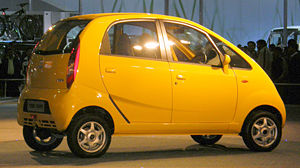
Tata Nano
Minibilen Tata Nano på biludstillingen New Delhi Auto Expo i januar 2008
Tata Nano er en supermini bil produceret af det indiske bilfabrikant Tata Motors og designet af det italienske I.DE.A Institute. Modellen blev præsenteret den 10. januar 2008 under den 9. udgave af den årlige biludstilling New Delhi Auto Expo i udstillingskomplekset Pragati Maidan, New Delhi, Indien. Bilen er blot 150 cm bred og 310 cm lang, og den har en højde på 160 cm.